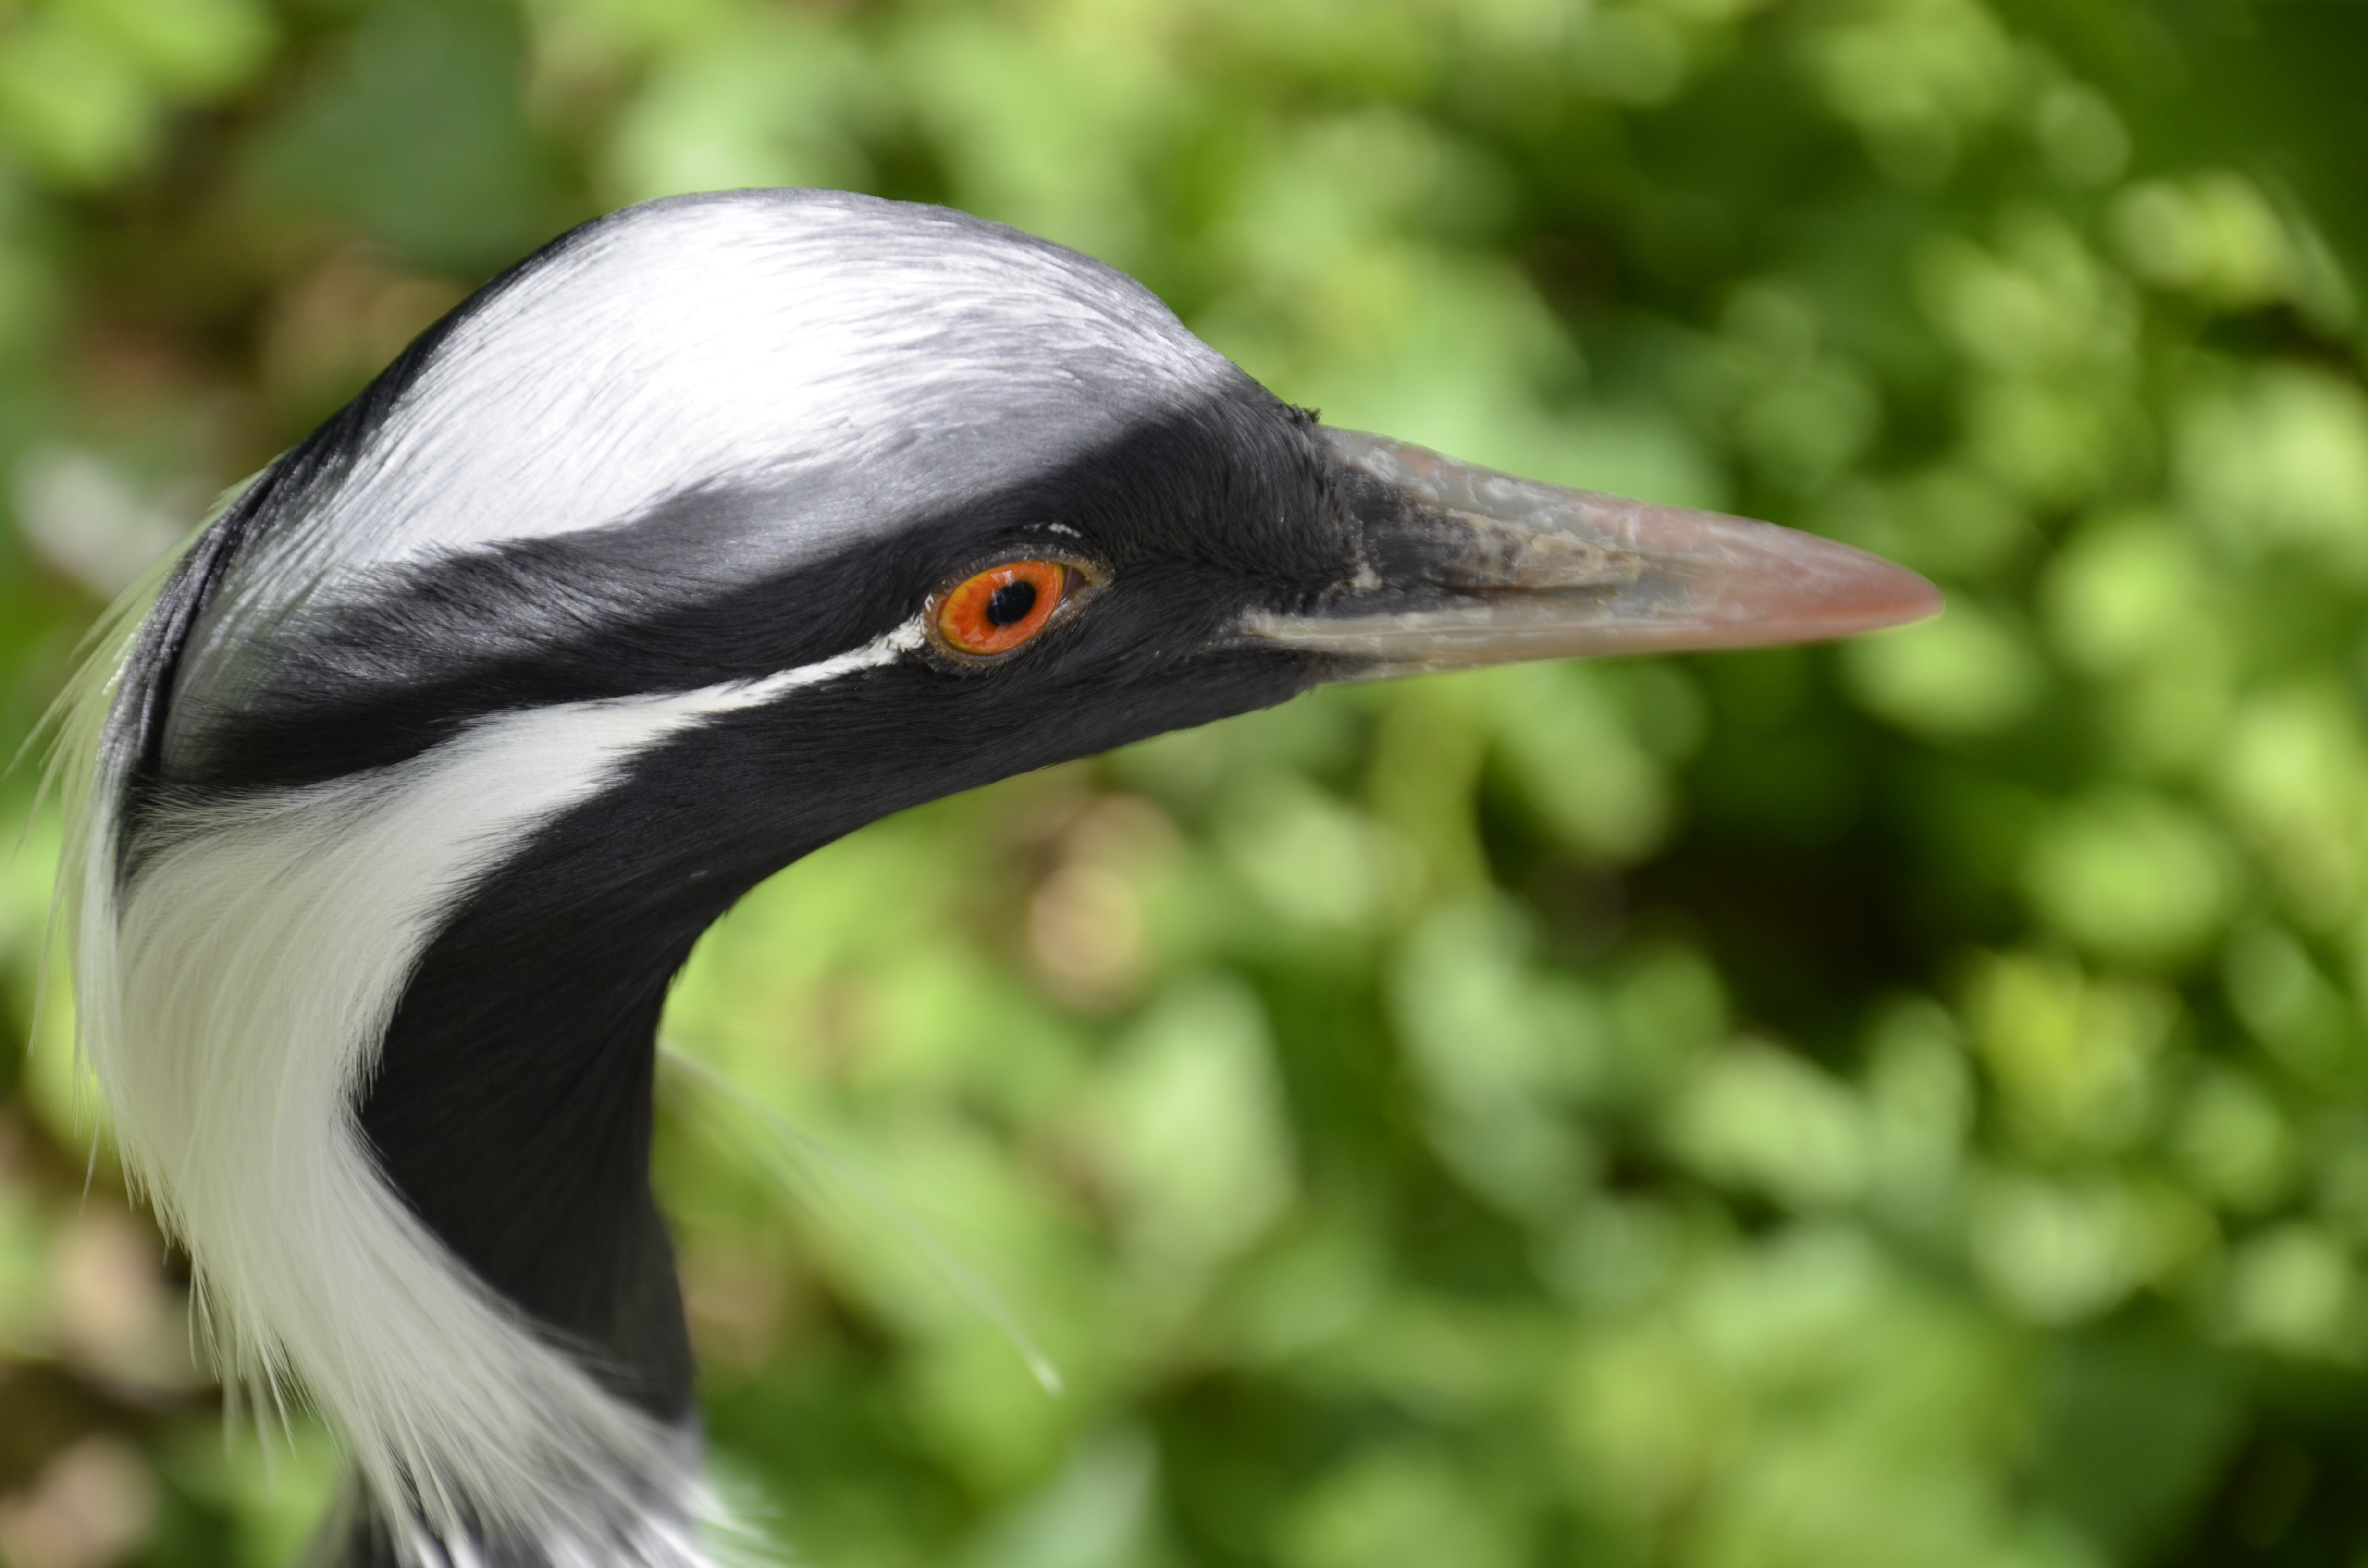
nature, bird, fly, wildlife, green, beak, fauna, close up, birds, vertebrate, bill, flightless bird, exotic bird, perching bird